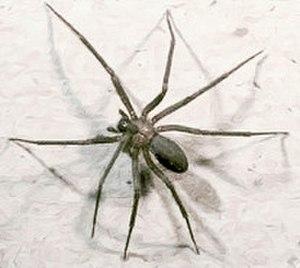
Loxosceles reclusa est une espèce d'araignées aranéomorphes de la famille des Sicariidae.